Crambe maritima

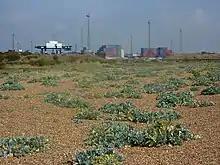
Shingle beach with sea kale, Landguard Fort, Suffolk

Crambe maritima, common name sea kale, seakale or crambe, is a species of halophytic (salt-tolerant) flowering plant in the genus "Crambe" of the family Brassicaceae. It grows wild along the coasts of mainland Europe and the British Isles.